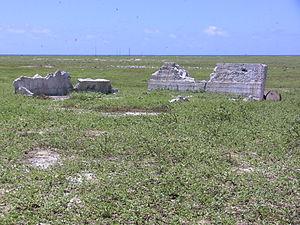
L'île Baker, en anglais Baker Island, est une île inhabitée des États-Unis située dans l'océan Pacifique et constituant un territoire non organisé et non incorporé. Elle est protégée sous le nom de refuge faunique national de l'Île-Baker géré par l'United States Fish and Wildlife Service. Occupée pendant moins de dix ans après des décennies d'exploitation de son guano, elle est abandonnée au cours de la Seconde Guerre mondiale et sa protection est assurée à partir de 1974. Sa végétation herbacée est le lieu de vie et de nidification de nombreux oiseaux marins et ses fonds marins comportent une barrière de corail.
Cet article regroupe l'histoire générale et locale des îles mineures éloignées des États-Unis. Cette appellation regroupe 10 îles ou atolls dont neuf sont situés dans l'océan Pacifique et un dans les Caraïbes.